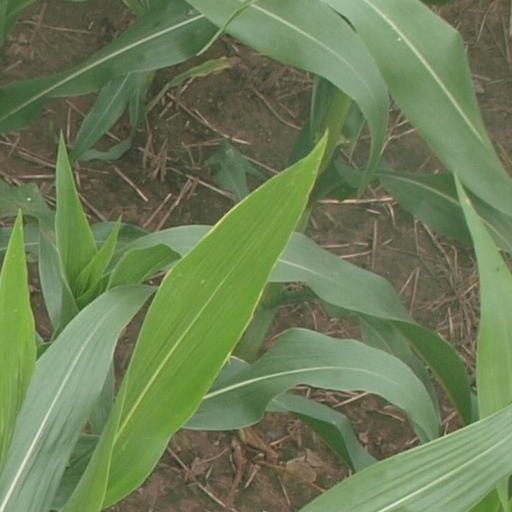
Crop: maize; corn